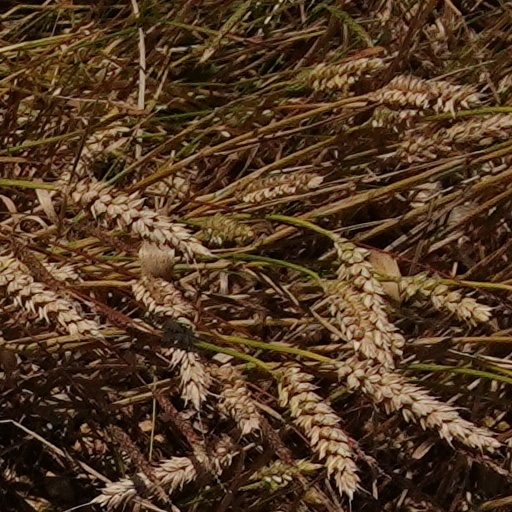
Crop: wheat